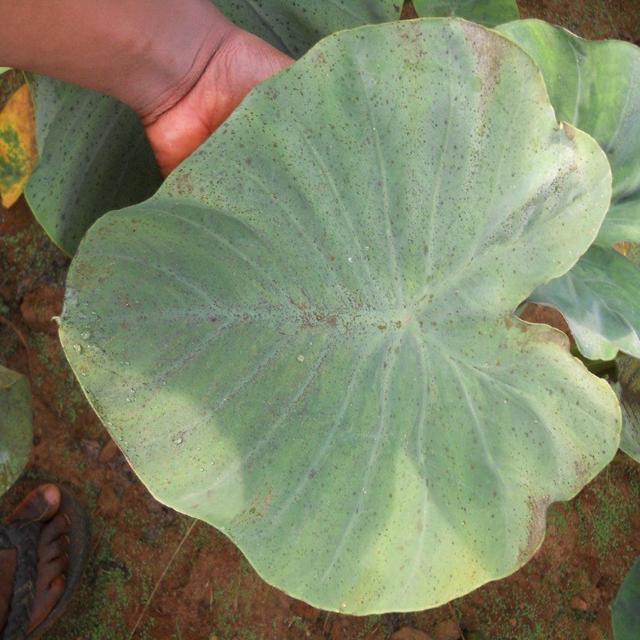
Label: Healthy